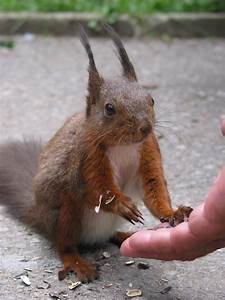
Label: scoiattolo